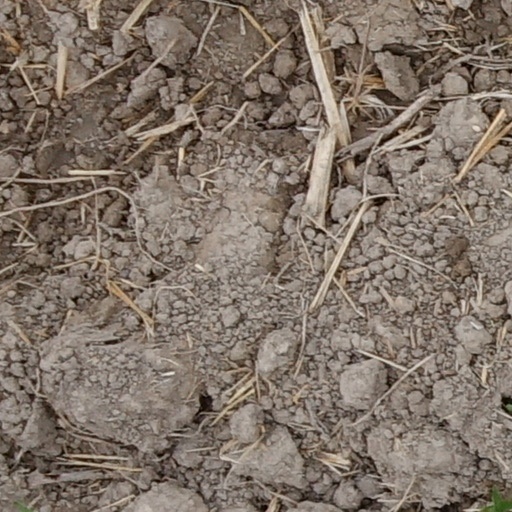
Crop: wheat